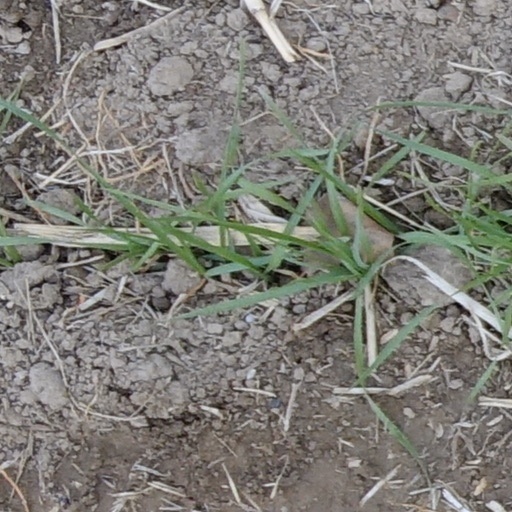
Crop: wheat